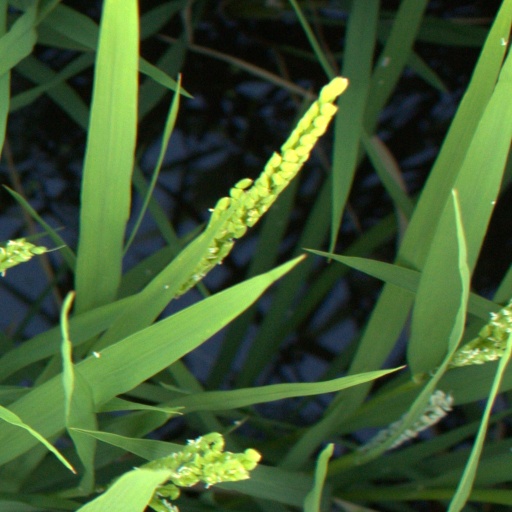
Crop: rice